North Macedonia national football team

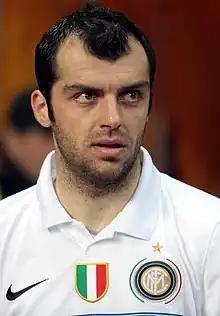
Goran Pandev is North Macedonia's top goalscorer and their most capped player.

Note: Some of the other players to have captained the team include: Dragi Kanatlarovski (1 cap; 1993), Ilija Najdoski (3; 1994), Dančo Celeski (2; 1995), Ljupčo Markovski (4; 1995 to 1997), Mitko Stojkovski (2; 1998), Boban Babunski (2; 1996 and 1999), Georgi Hristov (2; 2002 to 2003), Petar Miloševski (2; 2004 and 2008), Ilčo Naumoski (1; 2008), Igor Mitreski (4; 2007 to 2010), Aleksandar Lazevski (1; 2010), Nikolče Noveski (4; 2011 to 2013), Daniel Mojsov (1; 2012), Boban Grncharov (3; 2012 to 2014), Blazhe Ilijoski (1; 2014), Blagoja Todorovski (1; 2014), Vanče Šikov (4; 2015), Ivan Trichkovski (4; 2018 to 2020), Ilija Nestorovski (1; 2019), Darko Velkovski (1; 2022), Elif Elmas (1; 2023) and Stole Dimitrievski (2; 2024).